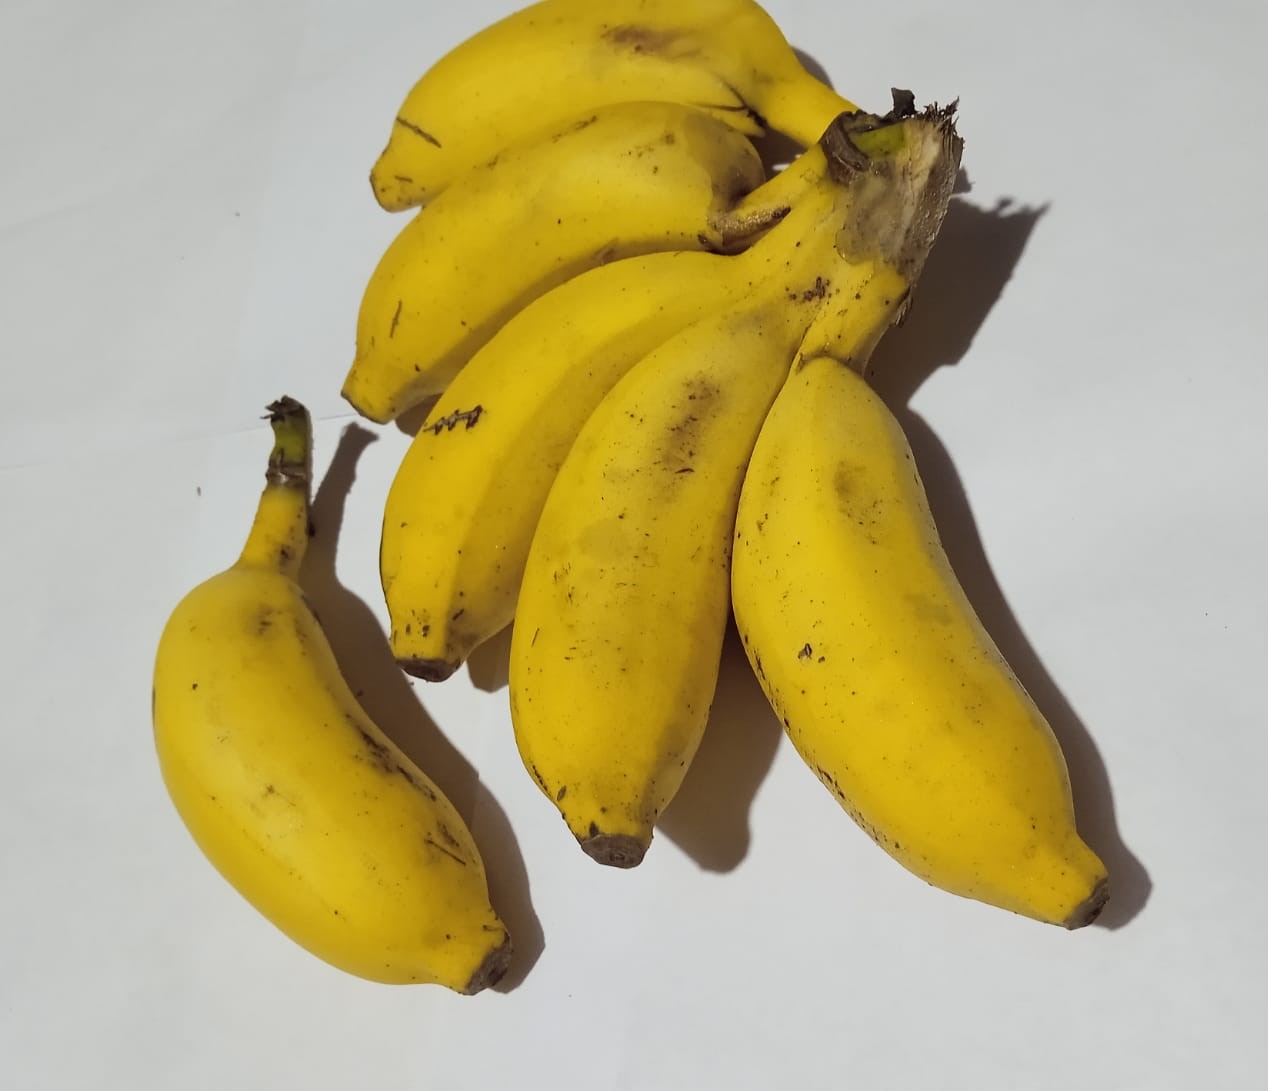
Fruit: banana
Condition: fresh